Osteoma

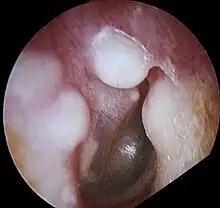
Osteoma of external auditory meatus

An osteoma (plural "osteomas" or less commonly "osteomata") is a new piece of bone usually growing as a benign tumour on another piece of bone, typically the skull. When grown on other bone it is known as "homoplastic osteoma"; on other tissue it is called "heteroplastic osteoma".